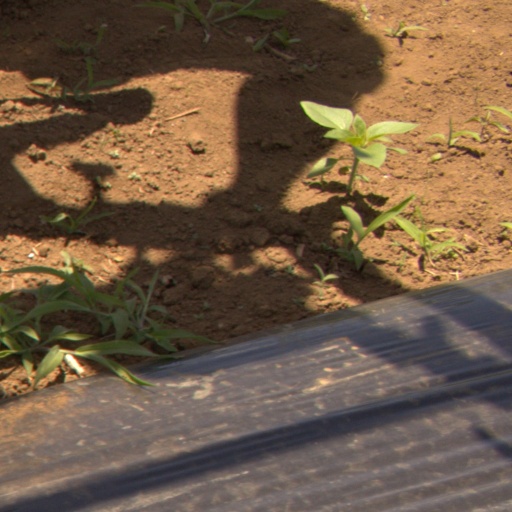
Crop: Jerusalem artichoke